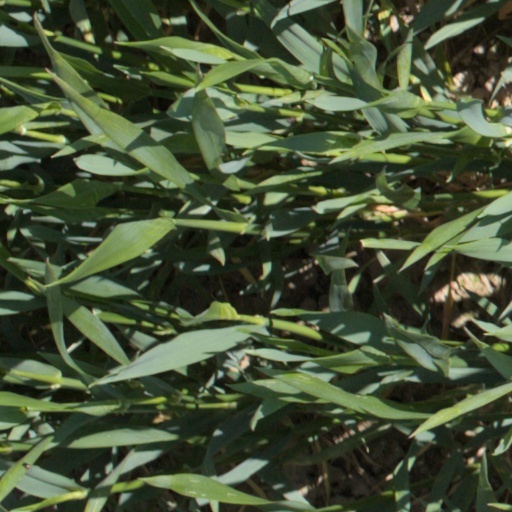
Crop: wheat